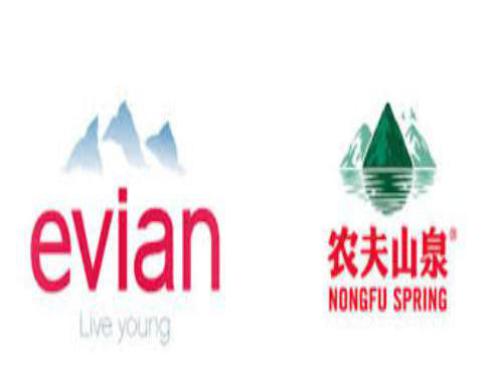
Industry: Necessities